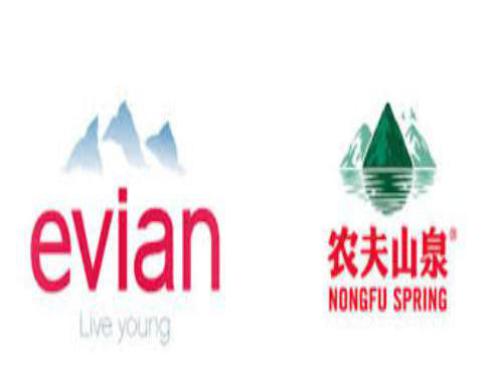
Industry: Necessities